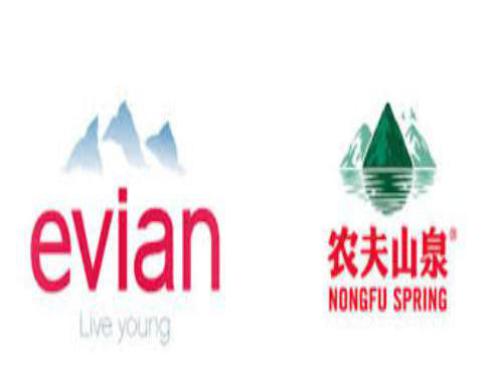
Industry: Necessities